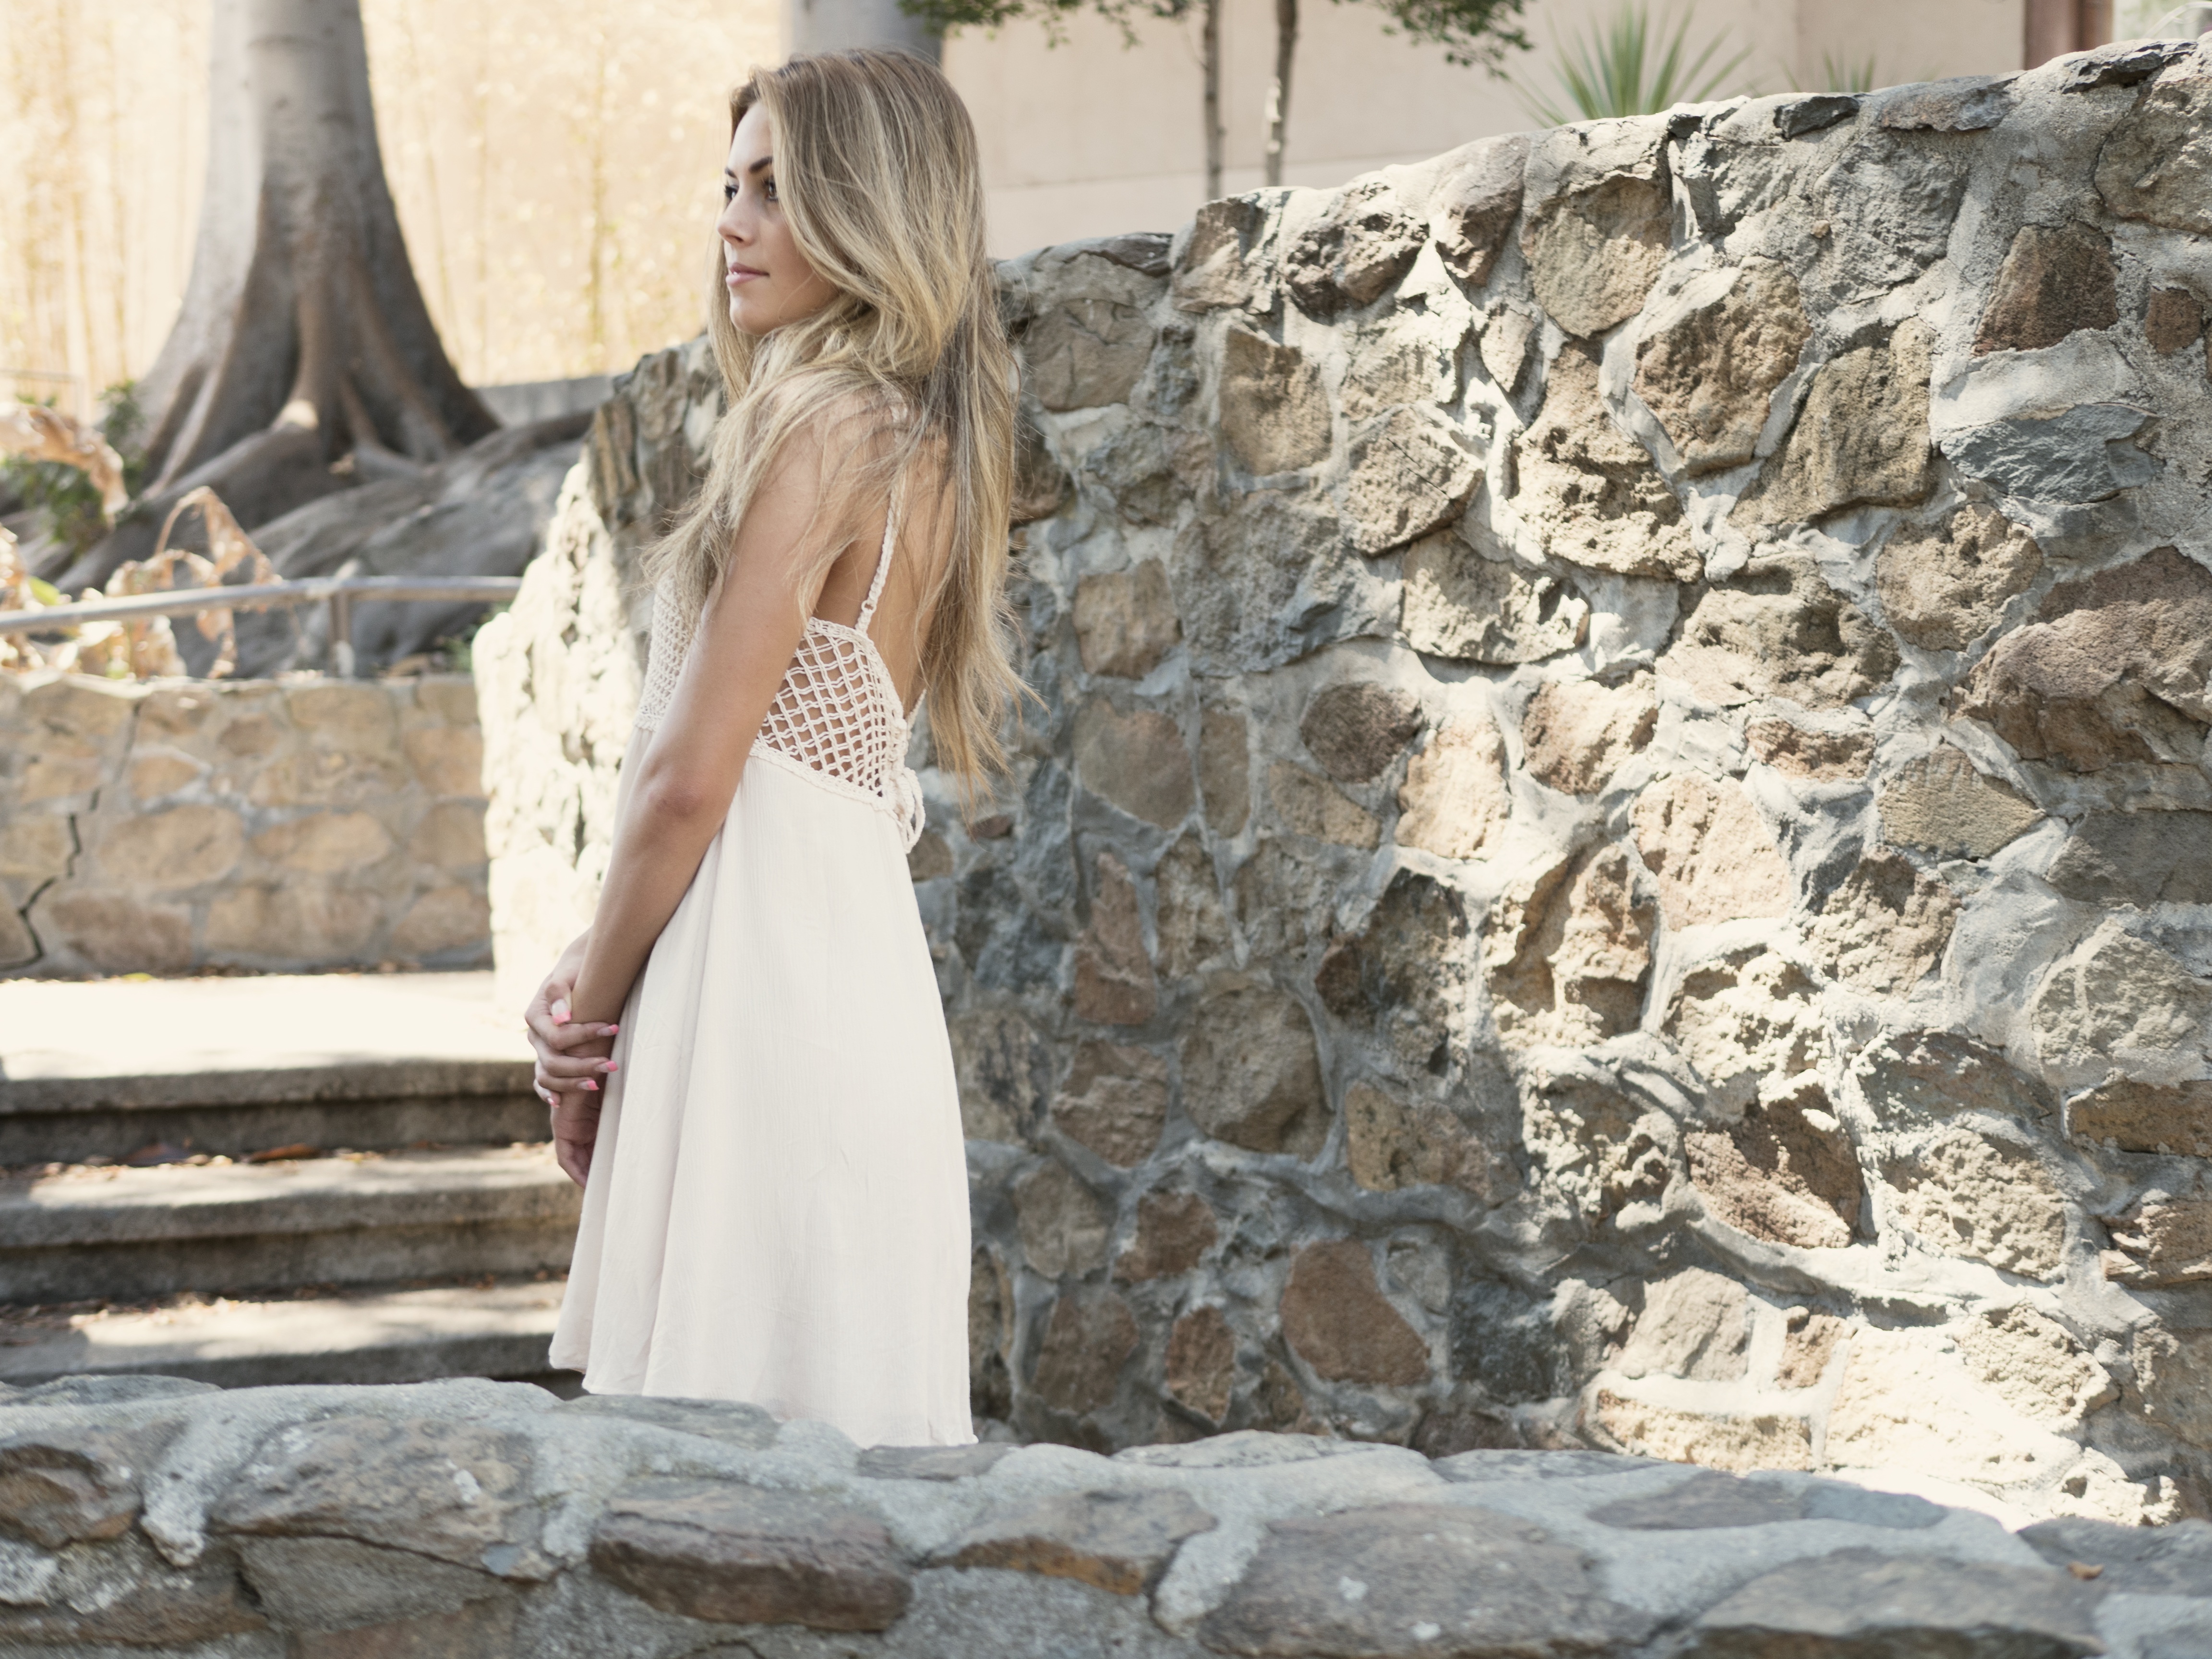
person, people, girl, woman, white, cute, female, portrait, model, young, spring, green, youth, natural, lace, fresh, fashion, clothing, healthy, wedding dress, bride, smiling, smile, caucasian, textile, face, eyes, dress, happy, happiness, skin, joy, beautiful, da, teen, beautiful women, attractive, gown, adult, beautiful woman, beauty girl, woman smile, photo shoot, beautiful woman smiling, woman smiling, beautiful smile, smiling woman, bridal clothing